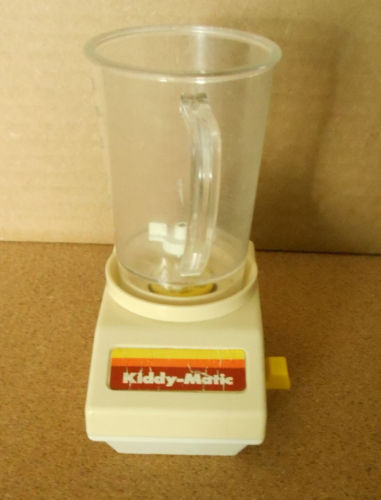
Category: toaster